Rashidun cavalry

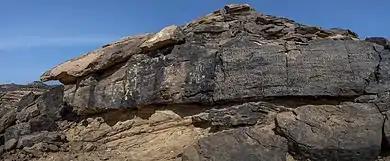
Inscriptions of Hima mountain

Contrary to popular belief among historians, that the Arabians during the 6th century were unarmored light cavalry raiders, Eduard Alofs argues that the Arab horsemen, whether they are Rashiduns, Ghassanids, or Lakhmids were in fact heavily armoured elite nobles, akin to Cataphract in armors. The Muslim army in time of Muhammad also had a particular type of body armour called ""al-Kharnaq"", which was characterized as flexible.